Bang Rak subdistrict

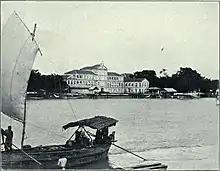
The Customs House formed an imposing edifice on the riverbank around the turn of the 19th–20th centuries

When Bangkok became capital of the Rattanakosin Kingdom in 1782, fringe communities developed outside its city walls, mainly along the banks of the Chao Phraya River. Downstream of the walled city beyond the Chinese community of Sampheng, the river's eastern bank became home to several ethnic communities, including Portuguese and Chinese Catholics centred around the Holy Rosary Church, Malays, and Vietnamese refugees led by the future Emperor Gia Long. The area gradually attracted European visitors, beginning with French Catholic missionaries, who eventually took over the management of the church. They also founded a new church (later to become the Assumption Cathedral) some distance further south in 1822, and based their mission offices there. They were followed by Protestants, mainly Americans, in the 1830s. Portugal was the first foreign nation to establish a consulate in the capital, having been granted a piece of land in the area in 1820.